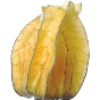
Label: Physalis with Husk 1